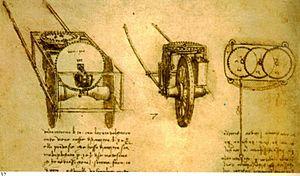
Dessin de l'odomètre par Léonard de Vinci (Codex Atlanticus f.1.r)
La pascaline, initialement dénommée machine d’arithmétique puis roue pascaline, est une calculatrice mécanique inventée par Blaise Pascal et considérée comme la première machine à calculer. C'est en 1642, à l'âge de dix-neuf ans, qu'il en conçut l’idée, voulant soulager la tâche de son père qui venait d’être nommé surintendant de la Haute-Normandie par le cardinal de Richelieu et qui devait remettre en ordre les recettes fiscales de cette province ; elle permettait d’additionner et de soustraire deux nombres d'une façon directe et de faire des multiplications et des divisions par répétitions.
Un odomètre, ou, dans le langage courant, compteur kilométrique, est un instrument de mesure permettant de connaître la distance parcourue par un véhicule. Ce dispositif peut être électronique ou mécanique.